Fernando González (writer)

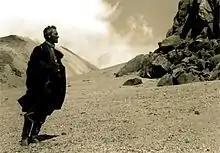
Fernando González in Nevado del Ruiz Snow Mountain in 1929 during the visits that inspired his work ""Viaje a pie"" ("Trip By Foot").

In 1921 he became Judge of the Superior Tribunal of Manizales. In 1922 he married in Medellín Margarita Restrepo Gaviria, the daughter of former president Carlos E. Restrepo. In 1928 he is nominated Second Judge of the Medellín Tribunals where he knew Benjamín Correa who would become one of his best friends. With Correa he visited several towns in the states of Antioquia, Caldas and Valle del Cauca. From those visits he got the inspiration to one of his most popular books, "Viaje a pie" (Journey on Foot), published in 1929, but banned by the Archbishop of Medellín under the penalty of mortal sin.